Conduit Mead Estate

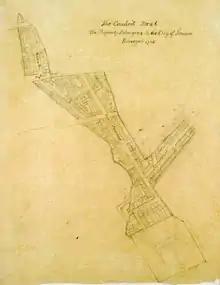
Map of Conduit Mead Estate, 1794

The Conduit Mead Estate is a 27-acre estate owned by the City of London Corporation located in Mayfair. Its principal thoroughfares are Conduit Street and Bond Street.